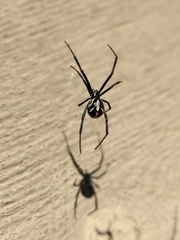
Species: Lactrodectus_hesperus